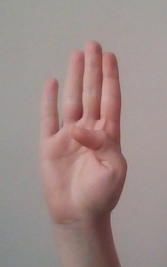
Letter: kaaf